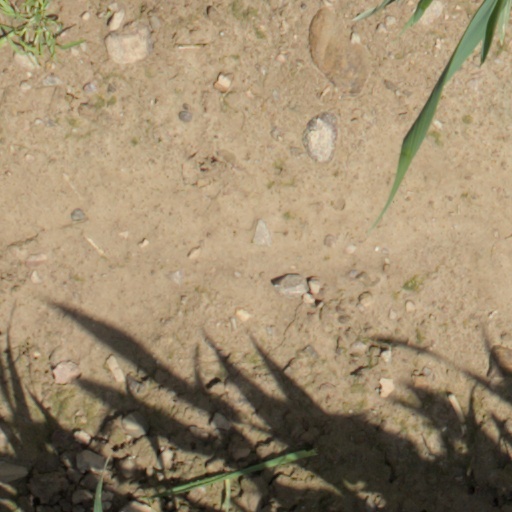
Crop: wheat